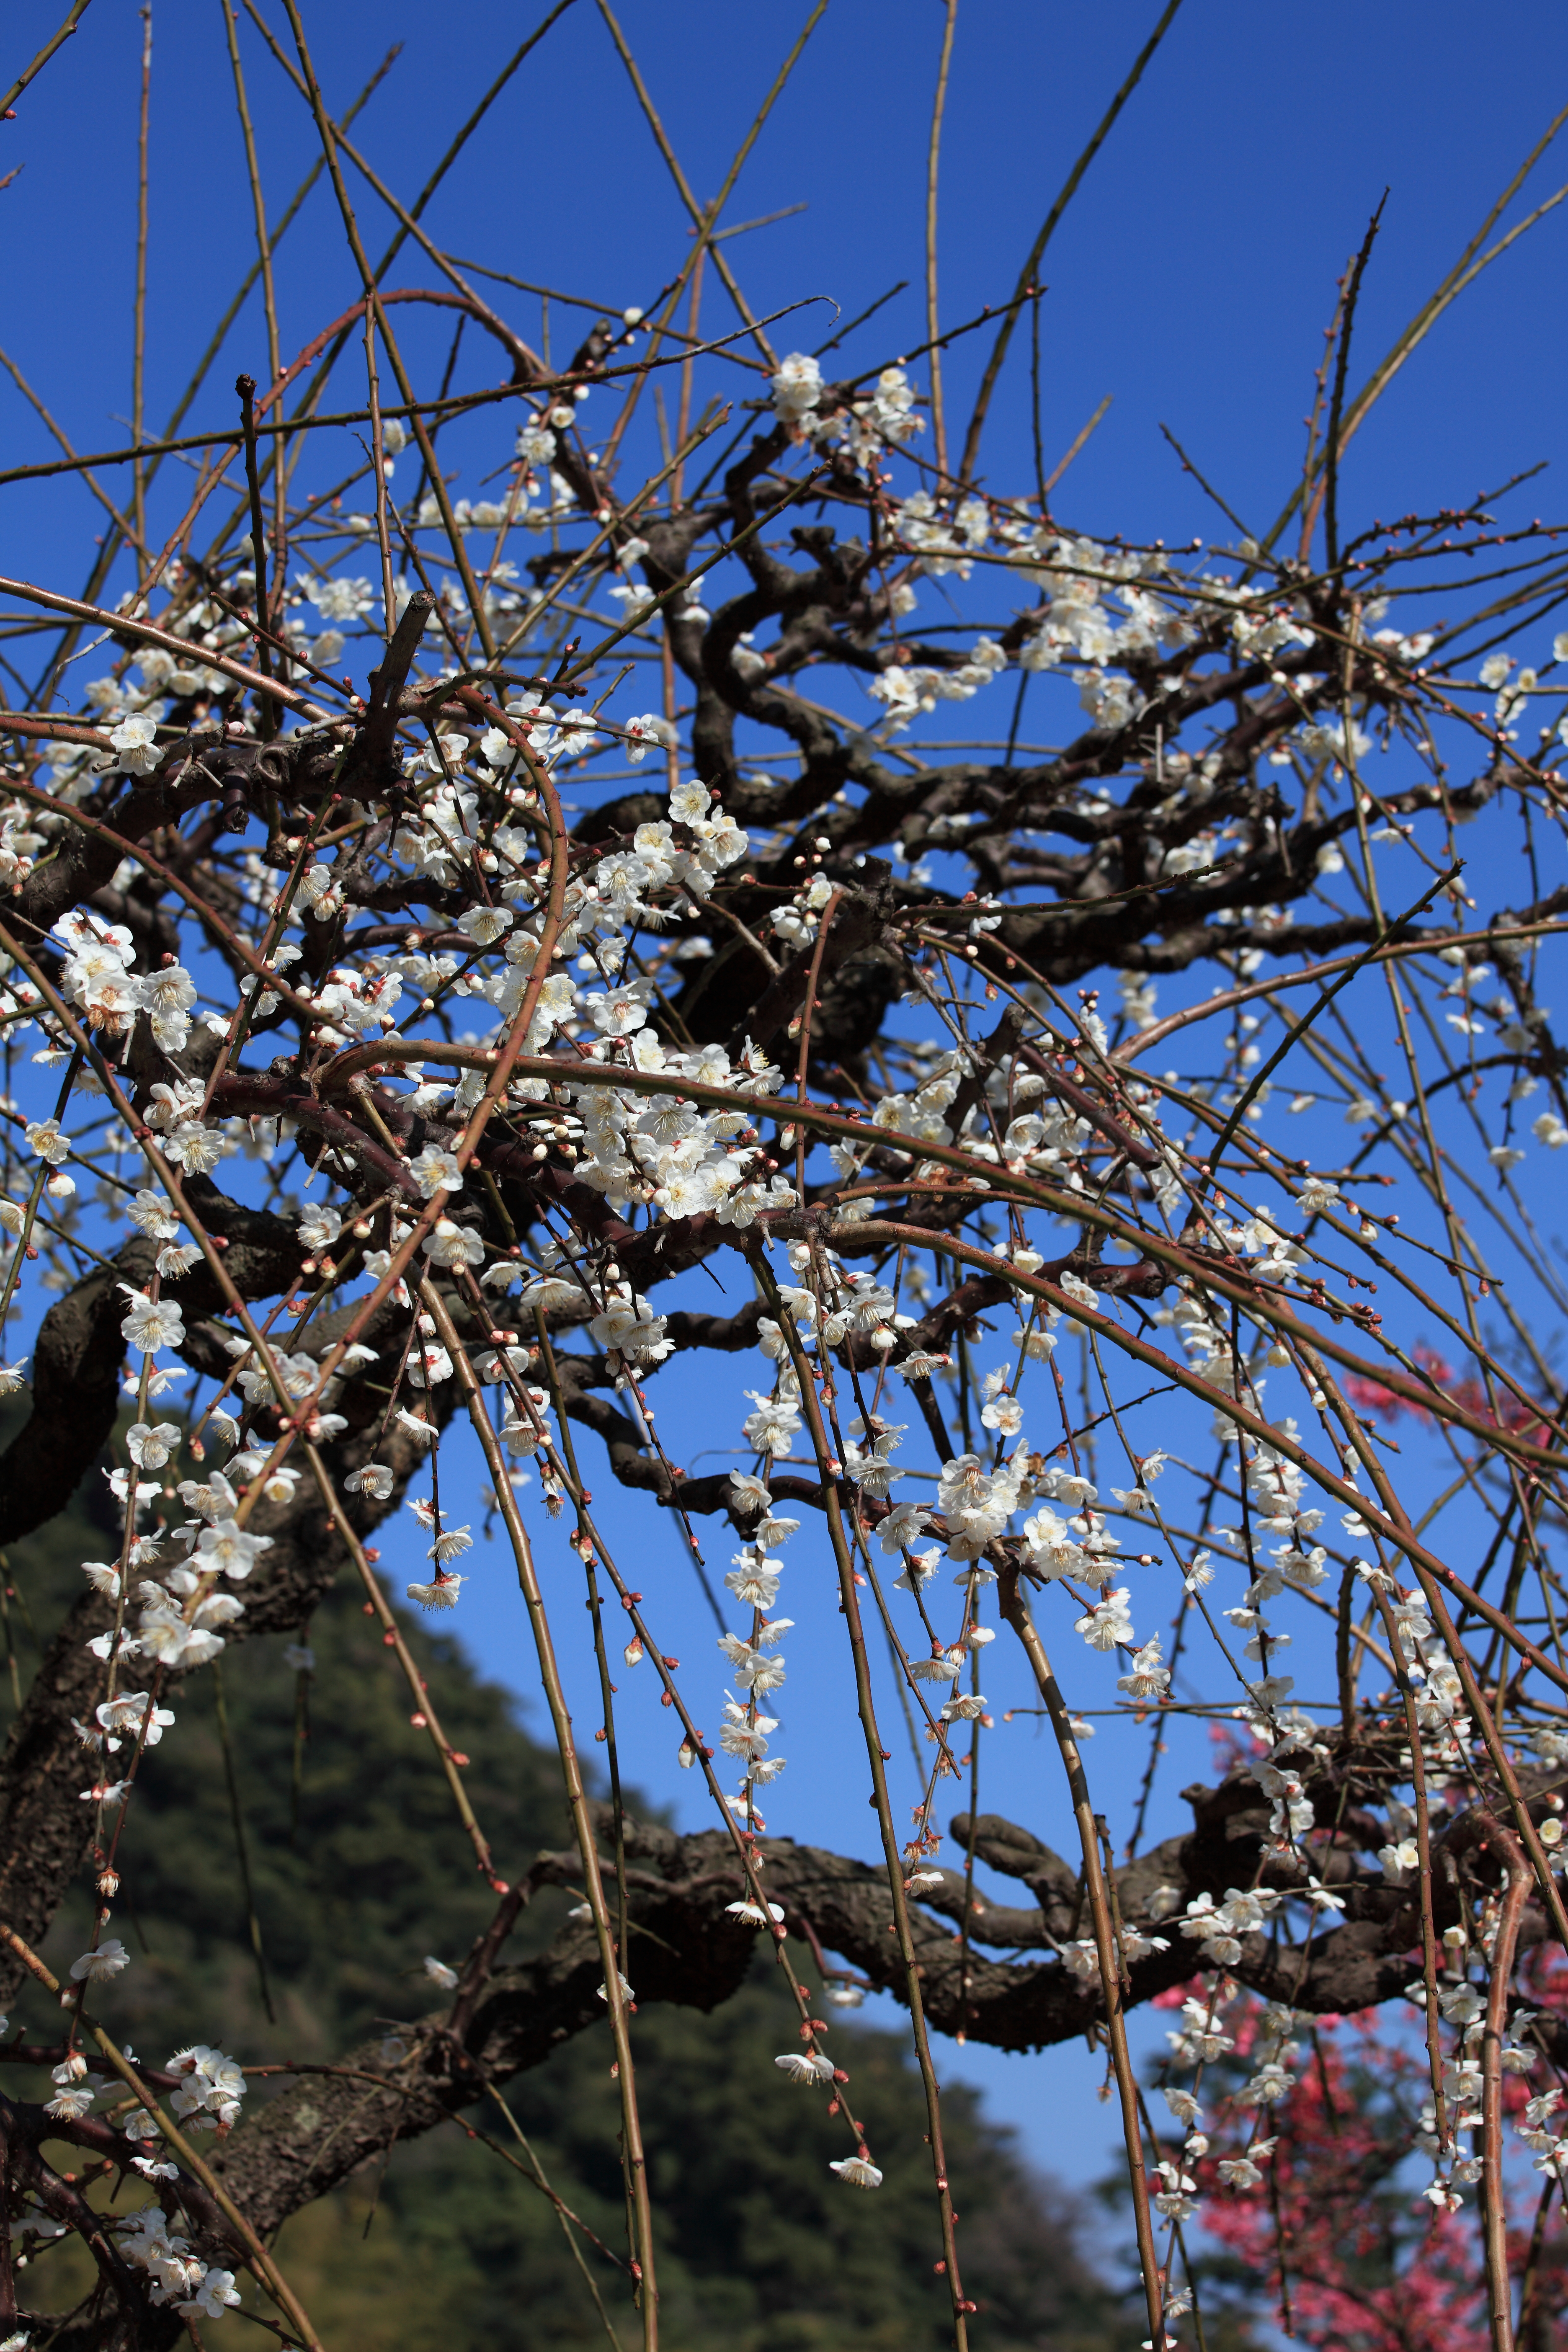
tree, nature, branch, blossom, winter, plant, sky, sunlight, leaf, flower, spring, high, autumn, botany, flora, season, cherry blossom, 5d, hires, markii, prunus, hi, res, resolution, mume, ume, woody plant